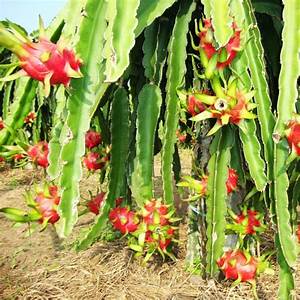
Label: Dragonfruit